The Death of Feminism

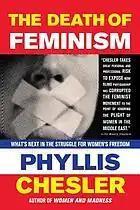

The Death of Feminism: What's Next in the Struggle for Women's Freedom is a 2005 non-fiction book by Phyllis Chesler. In it, she criticizes the contemporary feminist community for not sufficiently opposing Islamism.